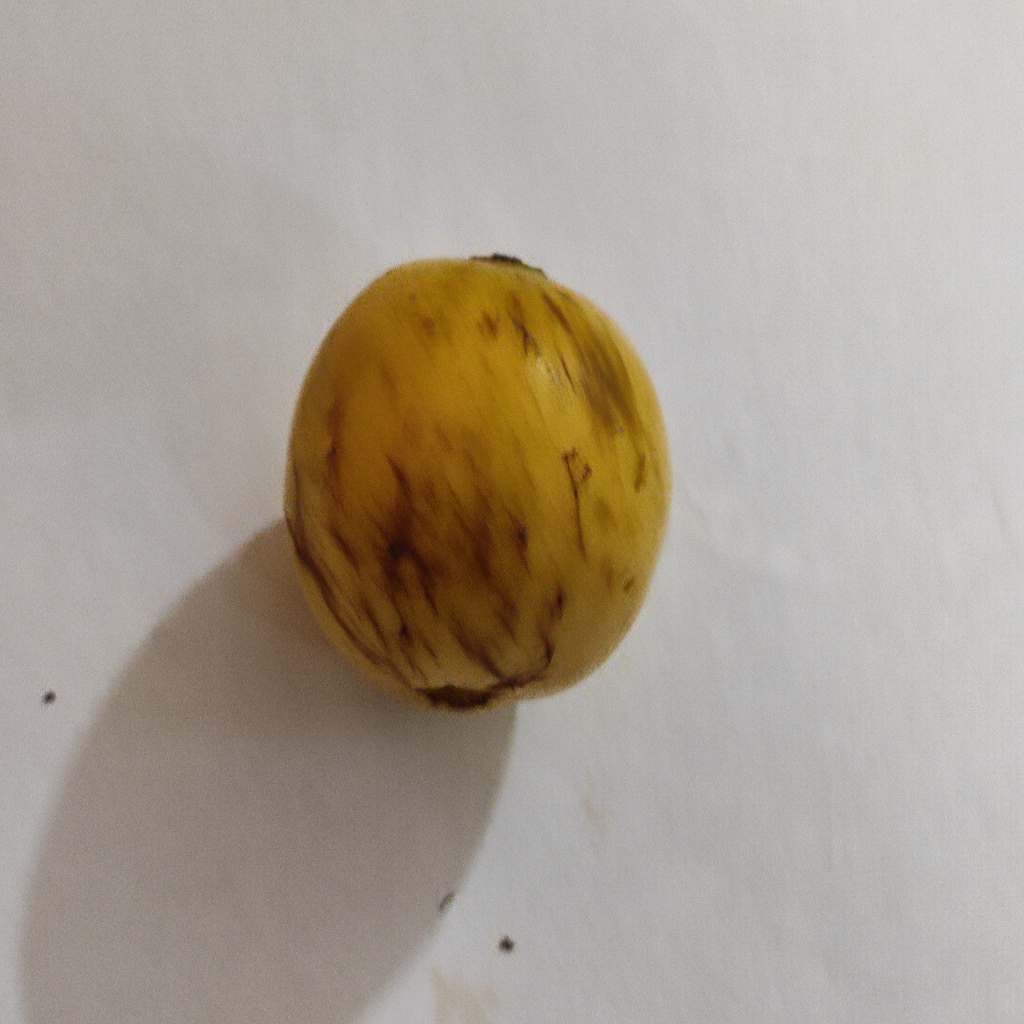
Crop: guava
Quality class: Class_B